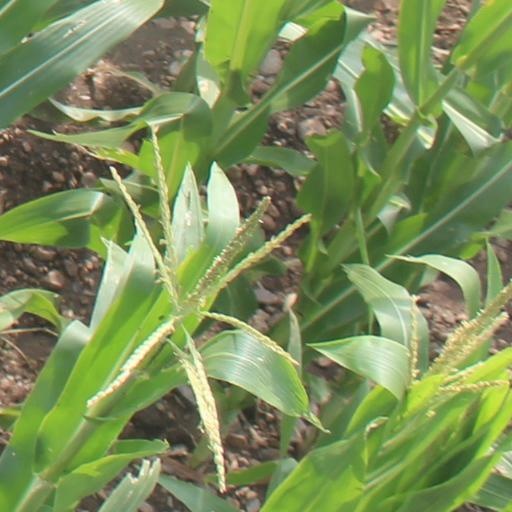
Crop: maize; corn